Hurricane Danielle (1998)

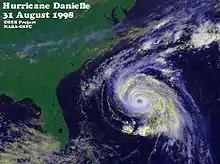
Satellite image of Danielle off the U.S. East Coast

The origins of Hurricane Danielle trace back to a tropical wave that emerged off the western coast of Africa and into the eastern Atlantic Ocean early on August 21. Tracking west-northwestward, the National Hurricane Center (NHC) began Dvorak satellite intensity estimates later that morning following the consolidation of convection – shower and thunderstorm activity – near the system's center. Favorable atmospheric conditions led to further organization, and it is estimated that the disturbance intensified into a tropical depression by 0600 UTC on August 24, while located roughly west-southwest of the Cape Verde Islands. Operationally, the National Hurricane Center initiated advisories at 1530 UTC and noted that the depression was already on the verge of tropical storm intensity. The depression was upgraded to Tropical Storm Danielle later on August 24 following an increase in organization on satellite imagery.